Total Badass

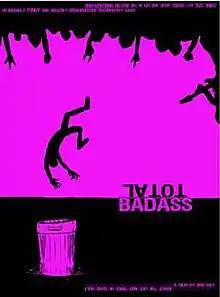

Total Badass is a 2010 documentary by American director and producer Bob Ray that first premiered on May 19, 2010. Forgoing the usual route of signing a deal with a film distributor, the film was taken on 50+ city tour dubbed the Badass Film Tour where Bob Ray and Chad Holt spent eleven weeks touring around and attending screenings at different venues around the United States and Canada, along with some of the filmmaker's other independent films; such as the 2007's documentary "Hell on Wheels" and several short animated films created under the banner CrashToons.